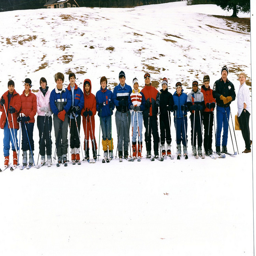
A group of people standing next to each other on ski equipment.
Large group of young skiers with adults posing for photo near snow covered slope.
A large group of snow skiers pose in the snow.
A group of people on skiis are standing around in the snow.
A group of people in snow gear and skis on a slope.